Spoiler (car)

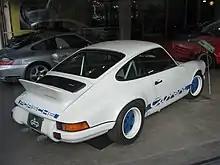
"Duck tail" on a 1973 Porsche 911 Carrera RS

Heavy trucks, like long haul tractors, may also have a spoiler on the top and sides of the cab to lessen drag caused by air resistance from the trailer it is towing, which may be taller than the cab and reduce the aerodynamics of the vehicle dramatically without the use of this spoiler. The trailers they pull can also be fitted with under-side spoilers that angle outward to deflect passing air from the rear axle's wheels.